Cocopa Point

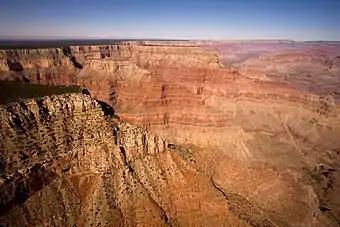
Cocopa Point, with high/angle cliff, down to the red-orange Supai Group, (at headwaters of Travertine Canyon)

The cliff of Cocopa Point is a high-angle cliff of Kaibab Limestone, three rock units below, upon a similar thickness unit of the red-orange Supai Group. The sequence is Kaibab Limestone, on Toroweap Formation, cliffs of Coconino Sandstone, on slopes of dk-burnt-red Hermit Shale. Below is the Supai Group, on cliffs of Redwall Limestone, on members of the Tonto Group, namely, Muav Limestone, Bright Angel Shale, and closer to the Colorado River, short cliffs of Tapeats Sandstone.